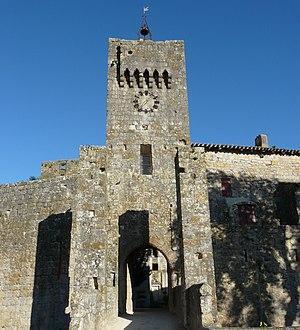
Enceinte fortifiée de Larressingle
Larressingle est une commune française située dans le département du Gers en région Occitanie.